Bassaleg

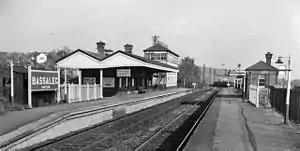
Bassaleg Junction railway station in 1962

The parish church of St Basil's is a Grade II* listed building.